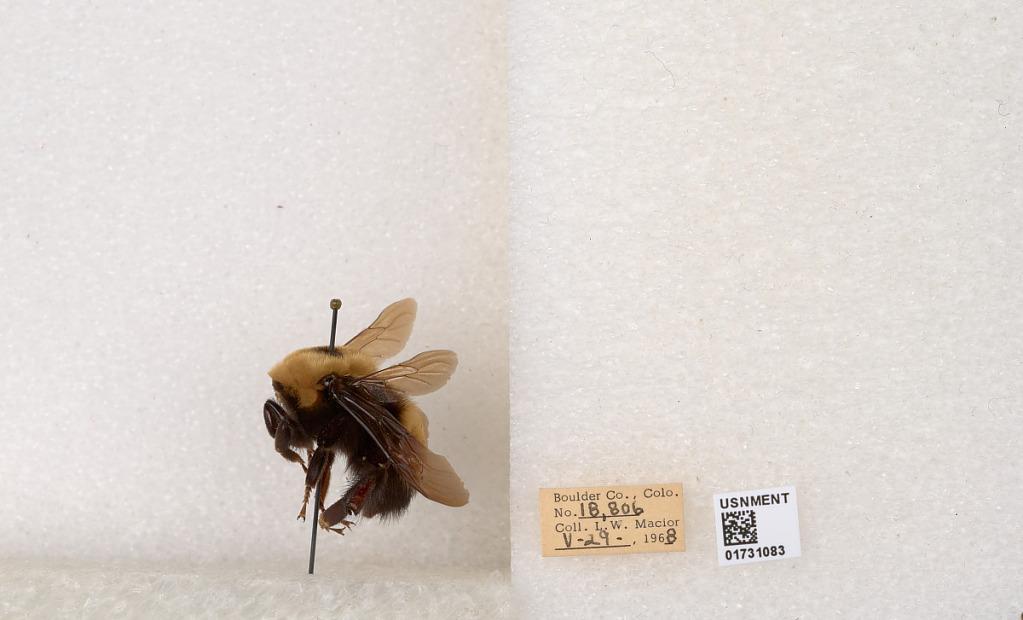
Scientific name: Bombus (Bombus) nevadensis Cresson